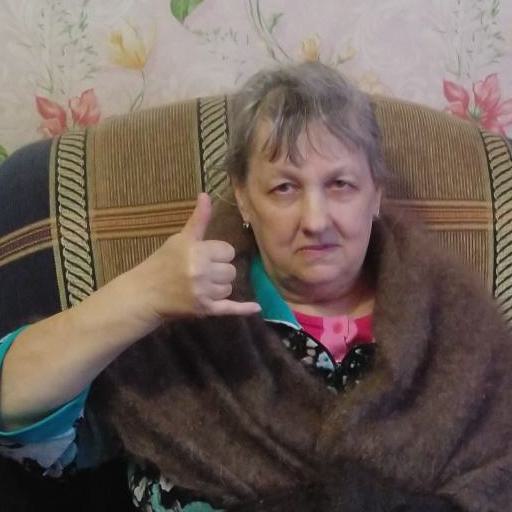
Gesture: call